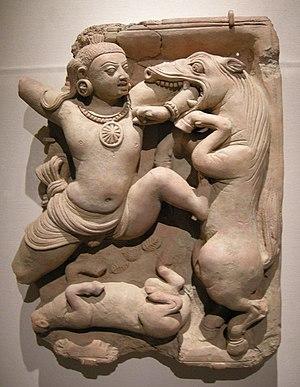
L'art Gupta est l'art de l'Empire Gupta, qui régnait sur la majeure partie du Nord de l'Inde, avec son apogée entre environ 300 et 480, survivant sous une forme très réduite jusqu'à 550. La période Gupta est généralement considérée comme la période classique et un âge d'or de l'art en Inde du Nord pour tous les principaux groupes religieux. Bien que la peinture soit évidemment répandue, les œuvres qui subsistent sont principalement des sculptures religieuses. La période a vu l'émergence des icônes divines de pierre sculptée dans l'art hindou, tandis que la production des figures de Bouddha et de Jain tirthankara a continué de croître, ces dernières souvent à très grande échelle. Le centre principal traditionnel de la sculpture était Mathura, qui a continué à prospérer, tandisque l'art du Gandhara, le centre de l'art gréco-bouddhiste juste au-delà de la frontière nord du territoire de Gupta, continuait d'exercer une influence. D'autres centres ont vu le jour au cours de la période, notamment à Sarnath. Mathura et Sarnath ont exporté la sculpture vers d'autres parties du nord de l'Inde.